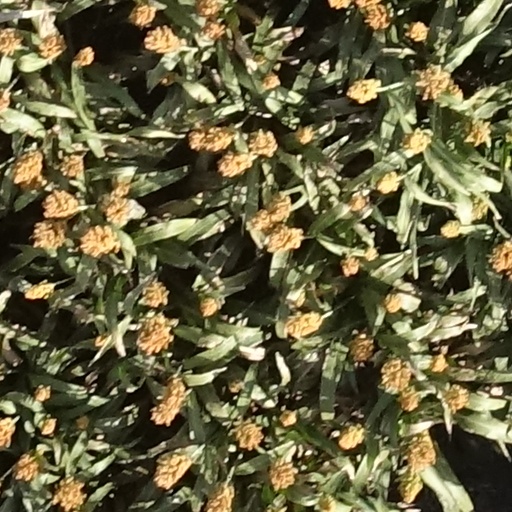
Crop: sorghum